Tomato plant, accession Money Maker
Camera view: vertical (180 deg); turntable rotation: 0 degrees
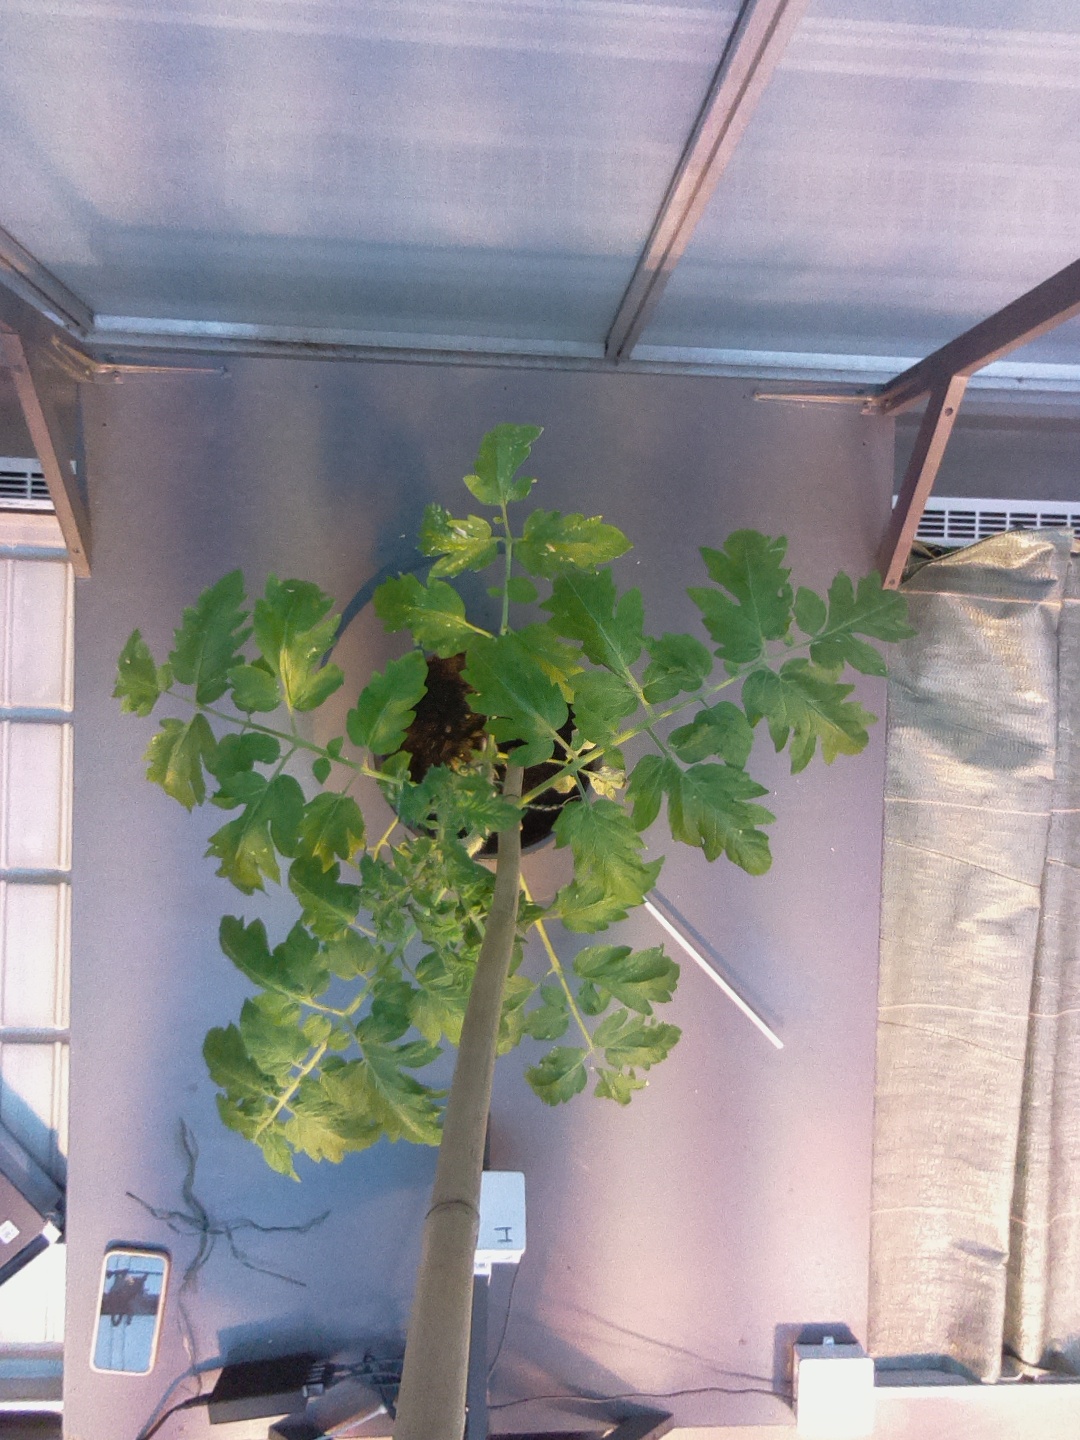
BBCH growth stage 52: 2 inflorescences visible